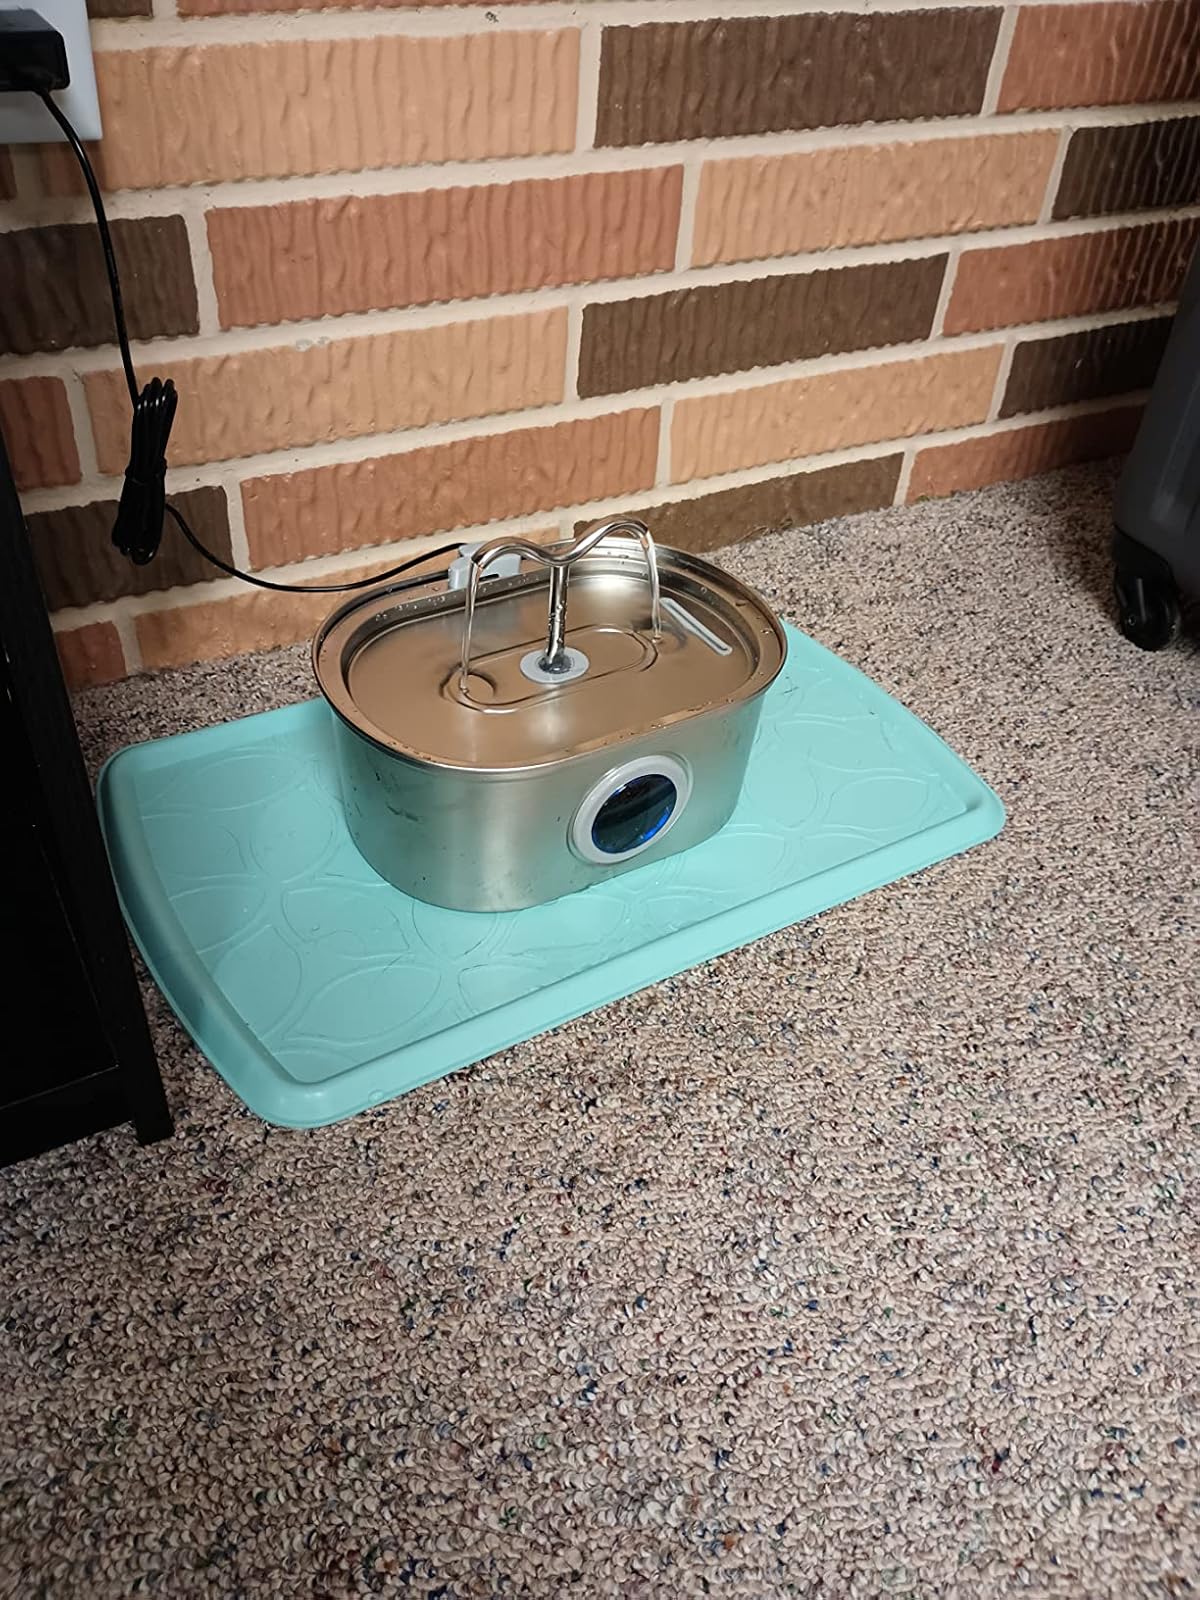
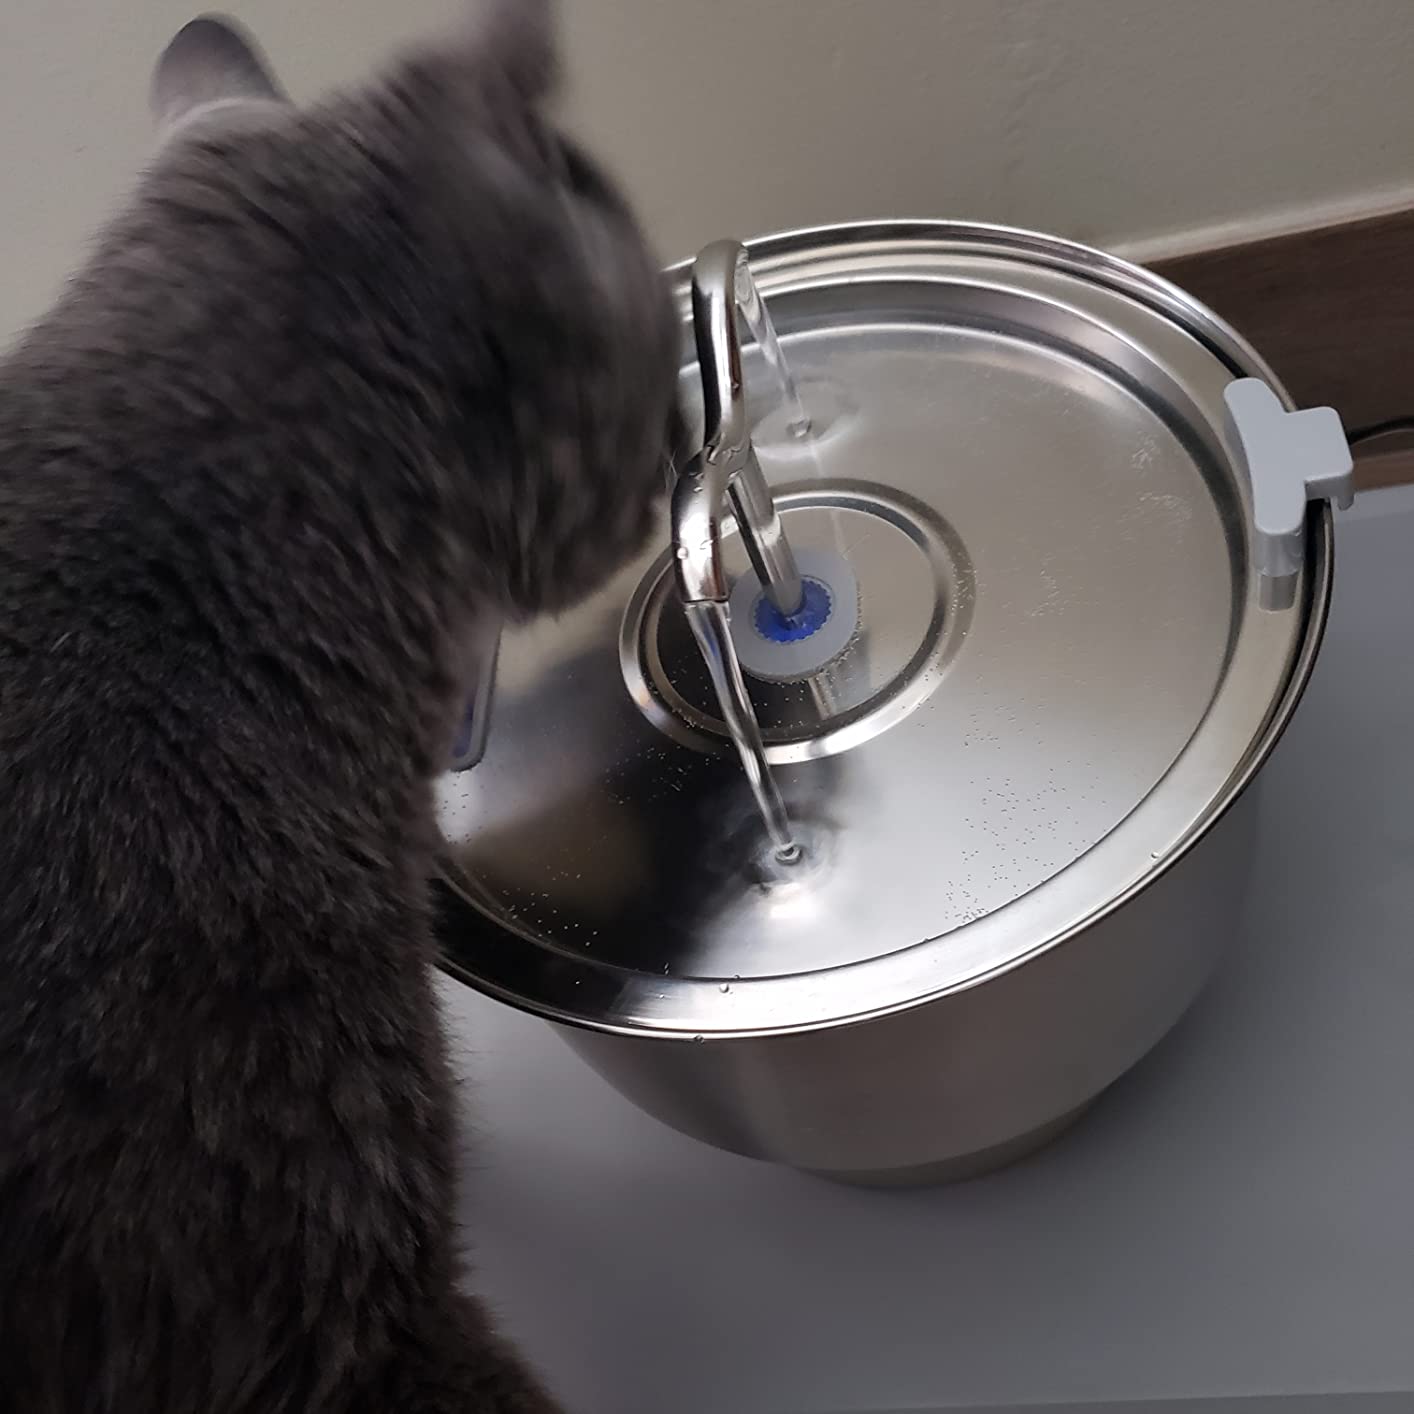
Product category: items_bowl
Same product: no